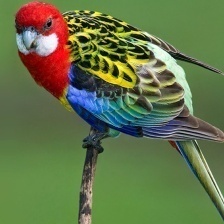
Species: EASTERN ROSELLA
Scientific name: PLATYCERCUS EXIMIUS